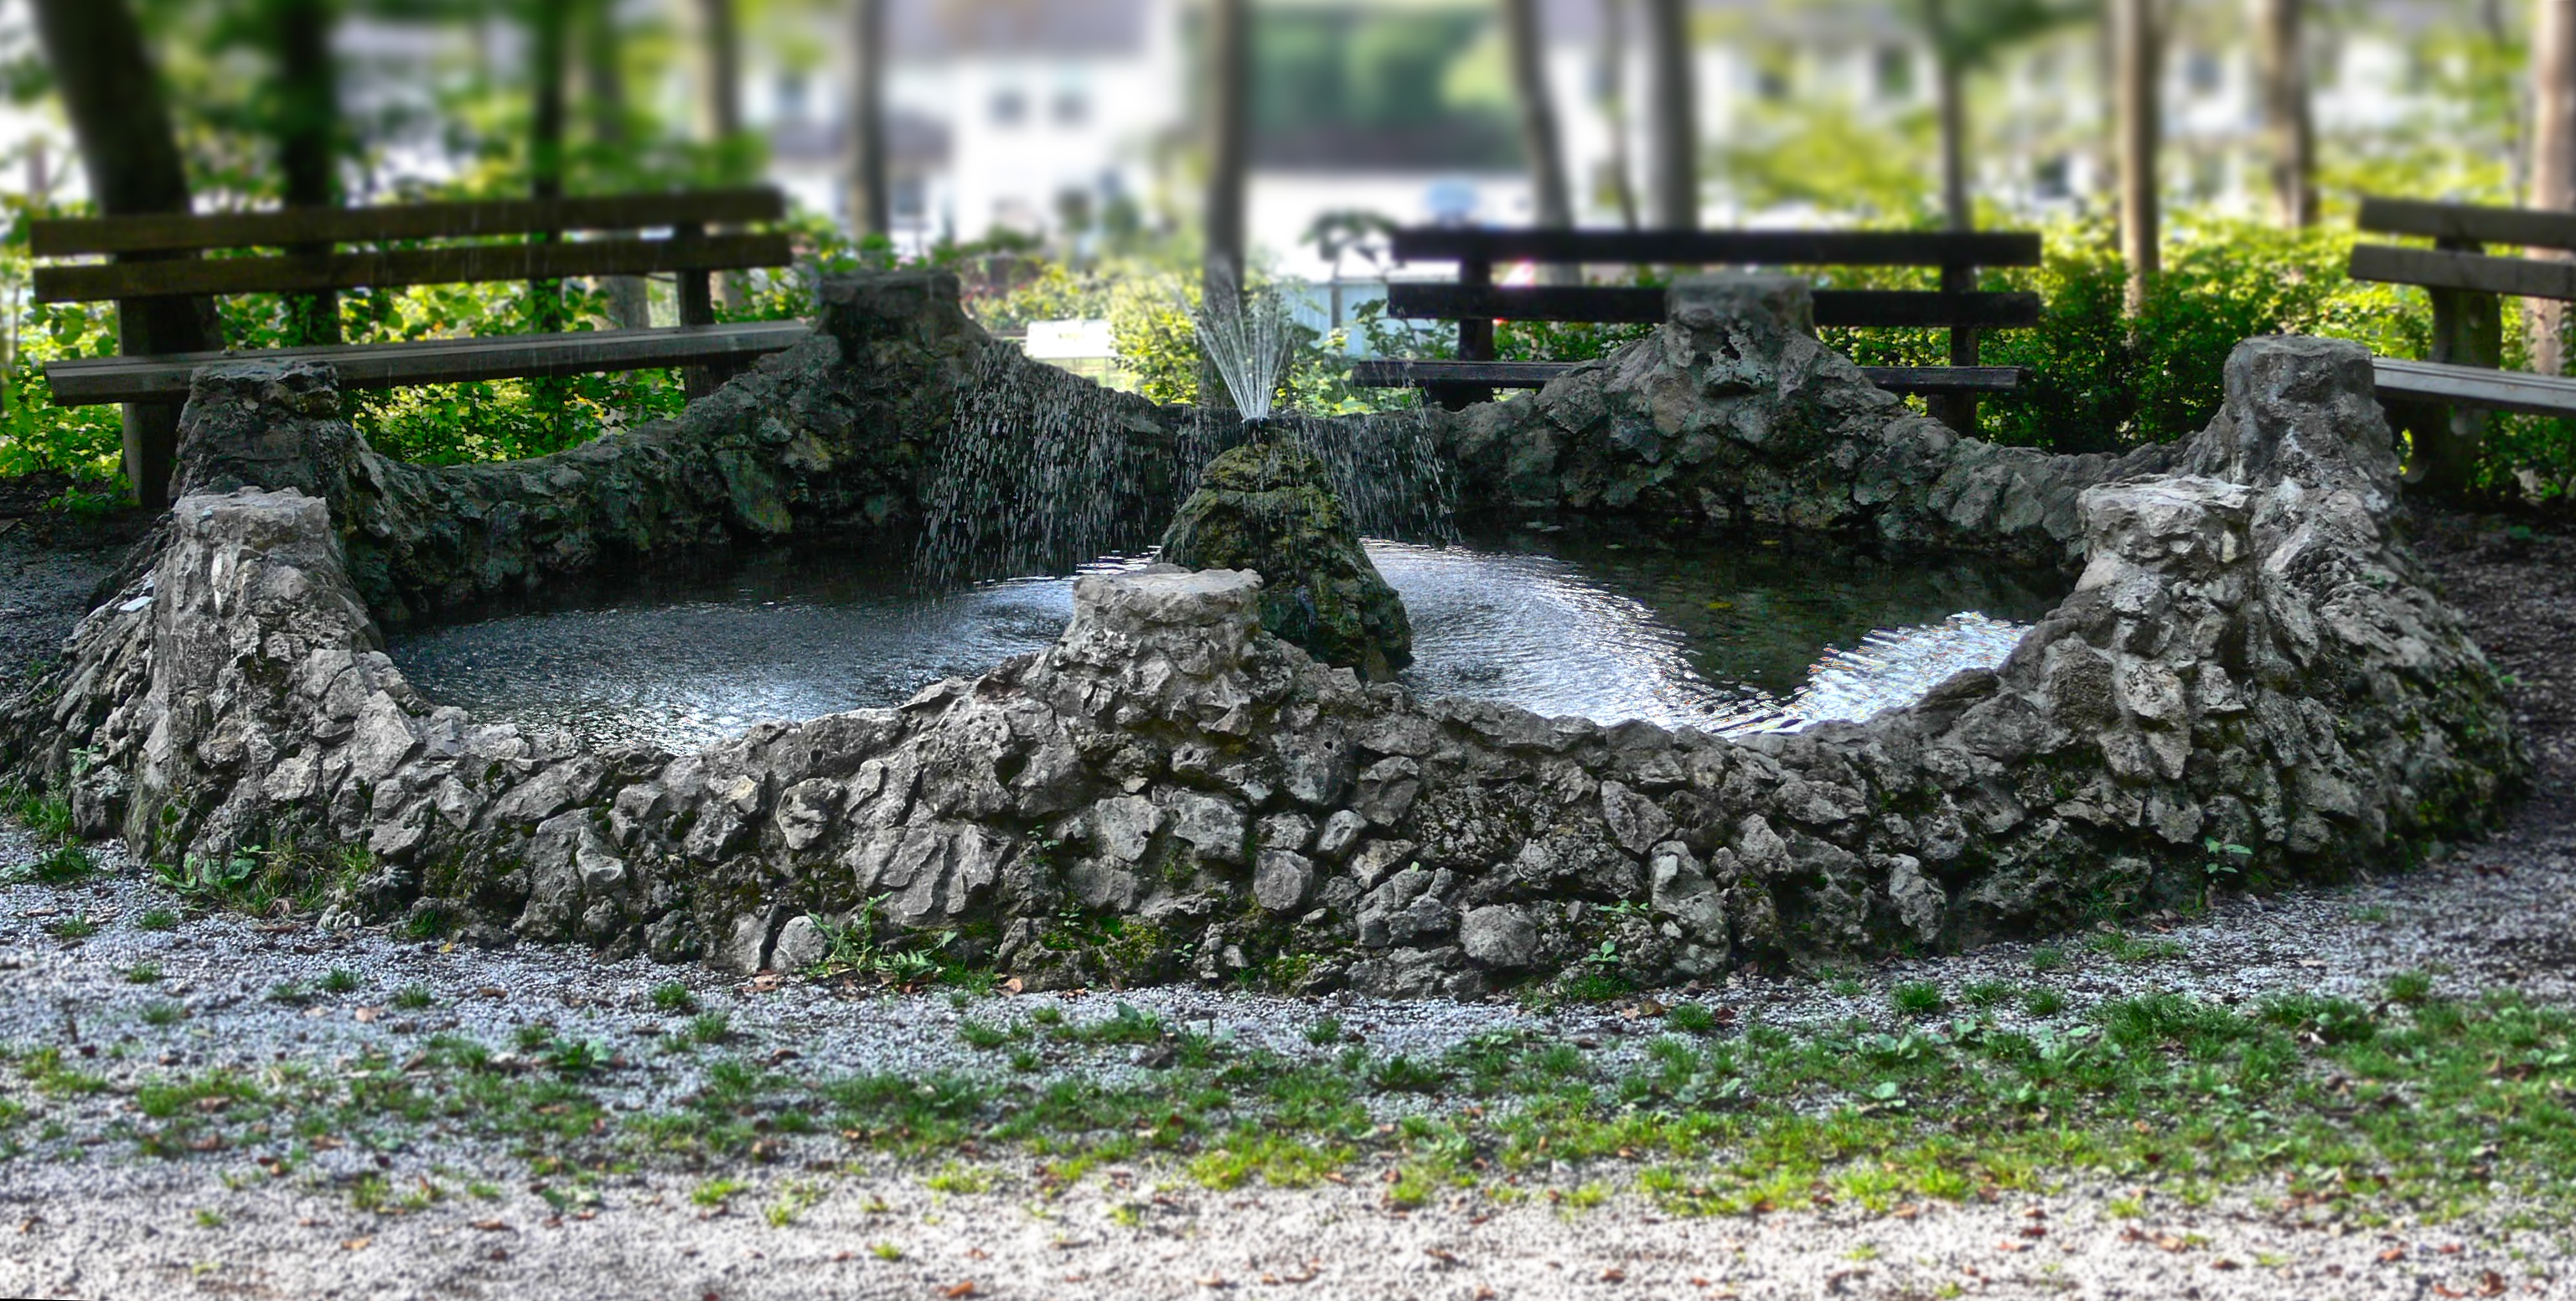
tree, water, nature, forest, lawn, old, wall, stone, photo, pond, backyard, stone wall, garden, pump, leaves, background, shrub, fountain, large, yard, natural stone wall